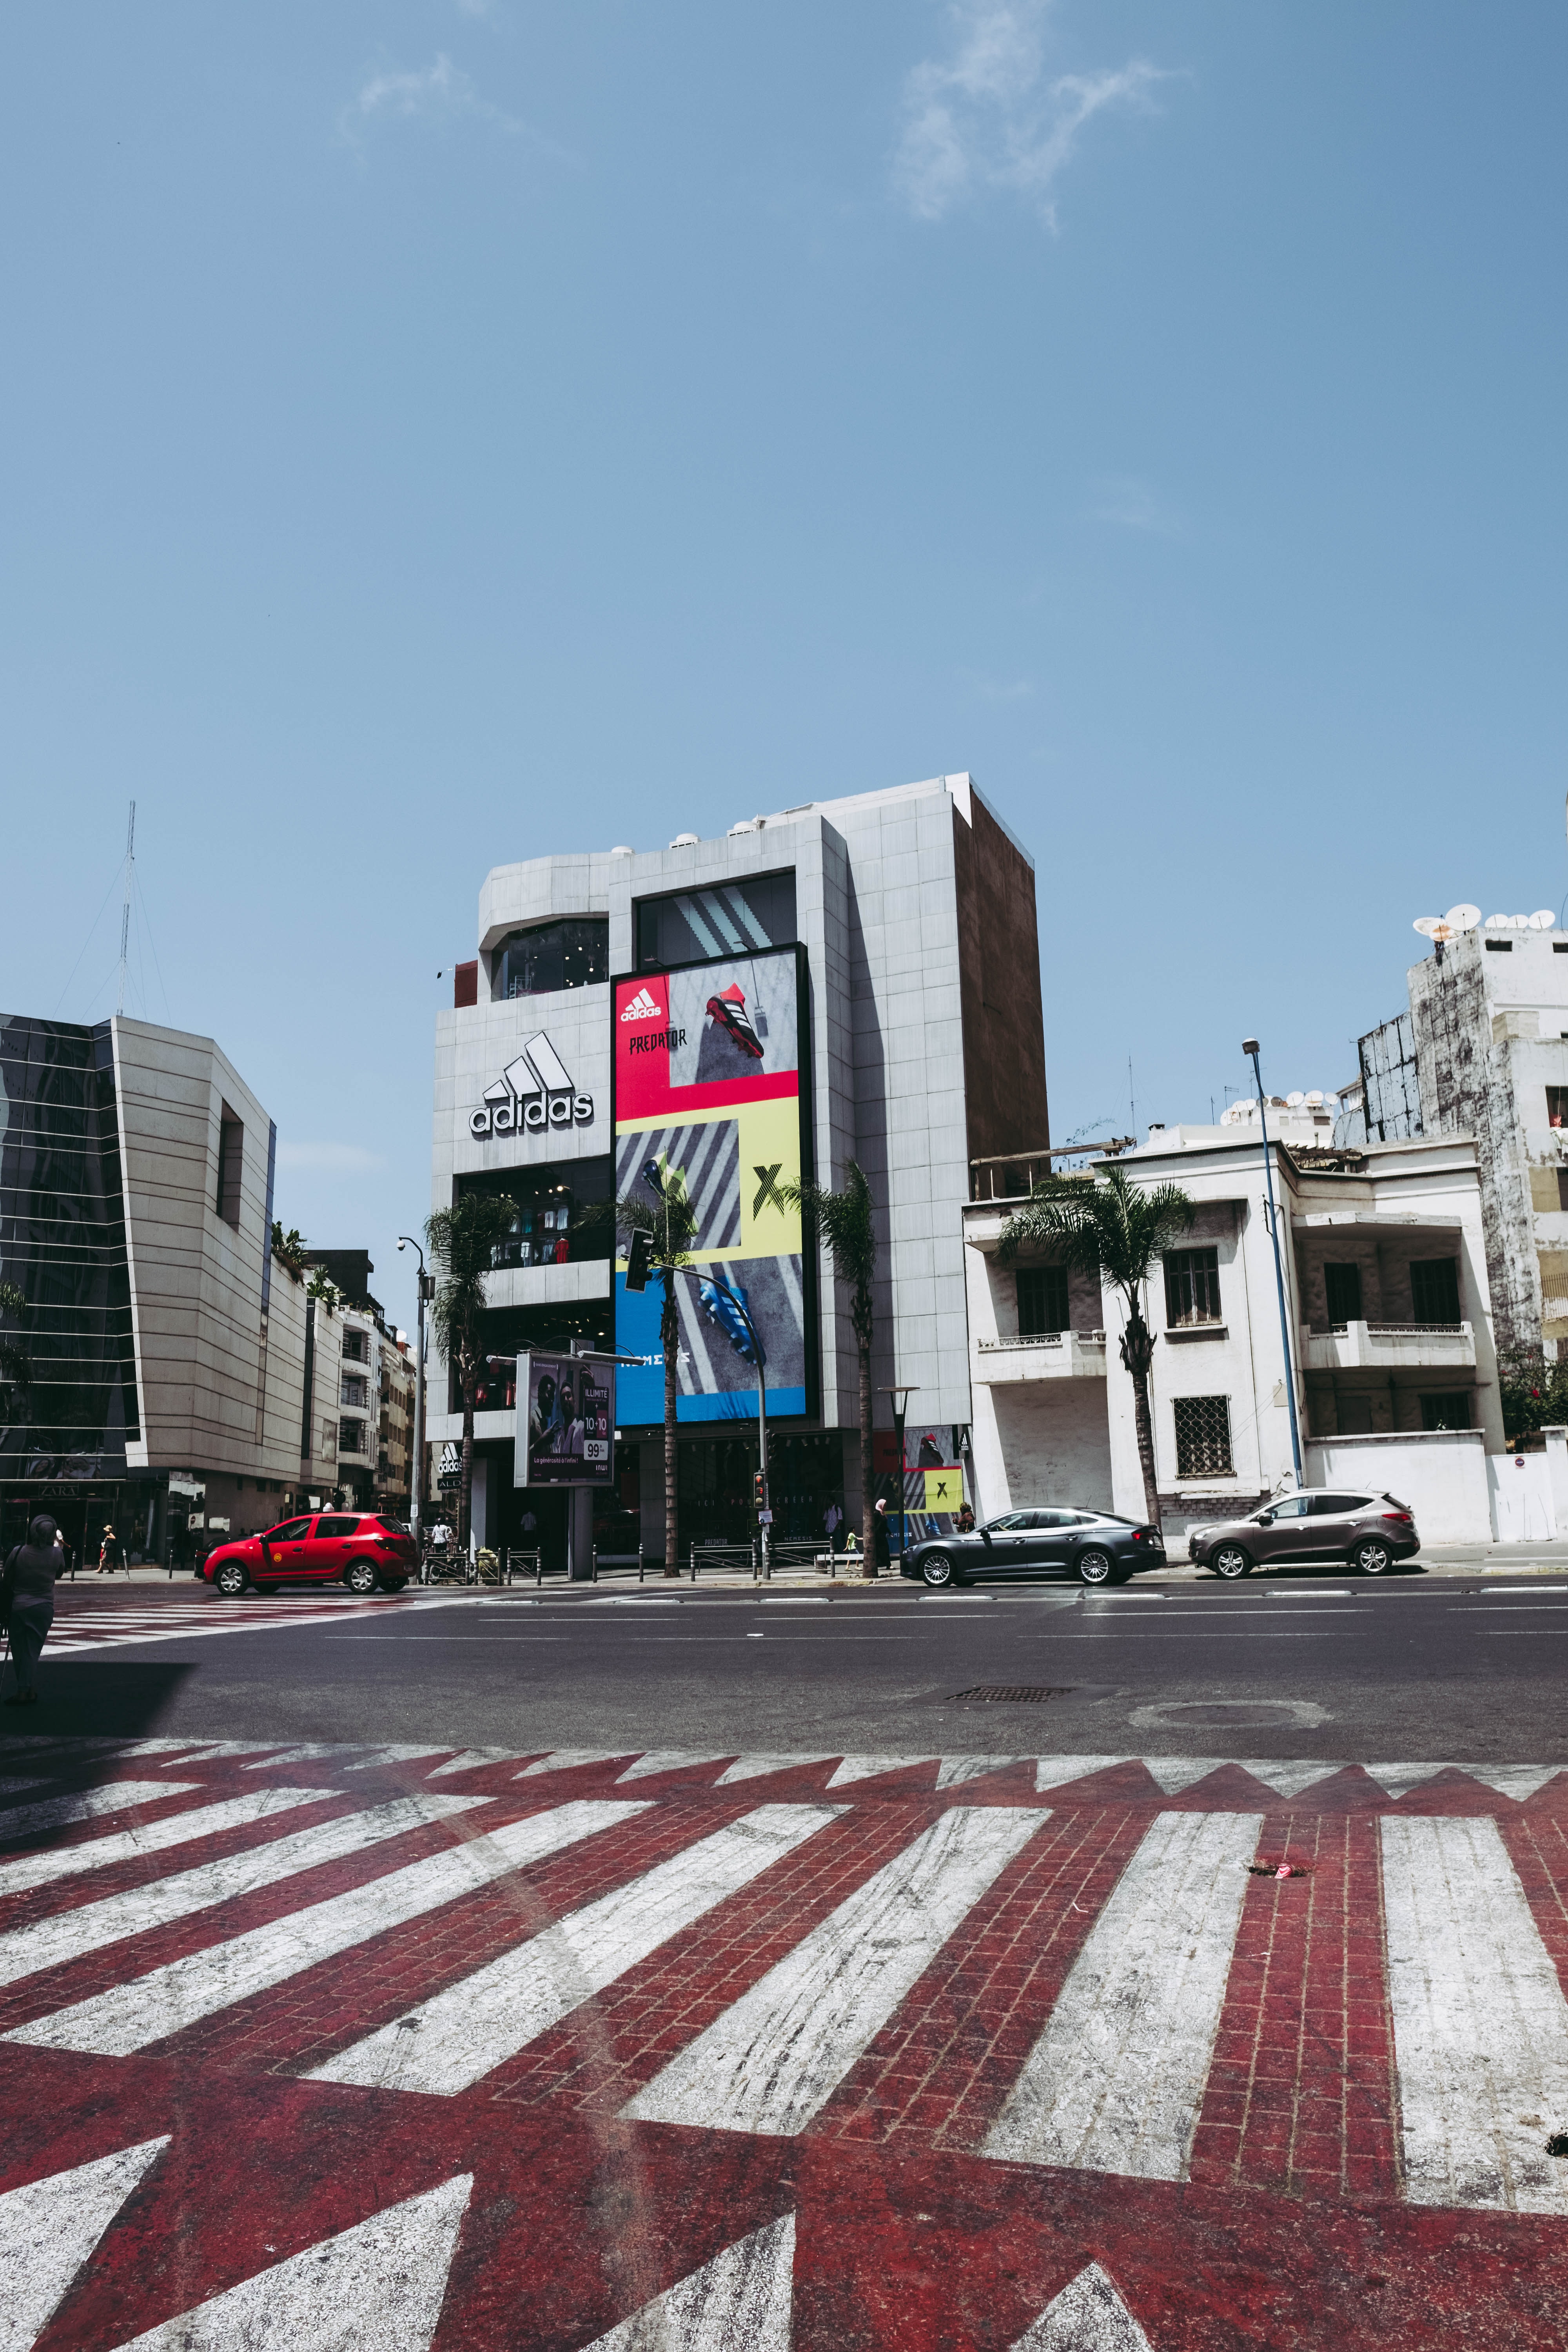
transport, architecture, urban area, town, public space, city, street, line, road, metropolitan area, building, infrastructure, vehicle, pedestrian crossing, facade, asphalt, intersection, car, plant, downtown, sidewalk, tourism, town square, parking lot, vacation, road surface, metropolis